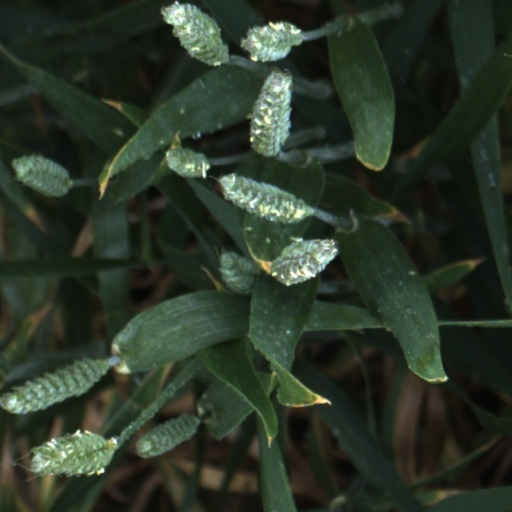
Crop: wheat